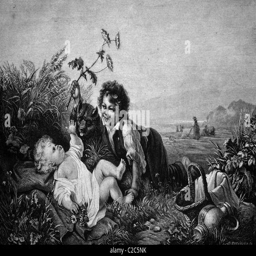
children in the spring , historical illustration